Modalità aereo

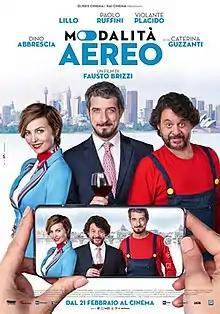
Film poster

Modalità aereo is a 2019 Italian comedy film directed by Fausto Brizzi.